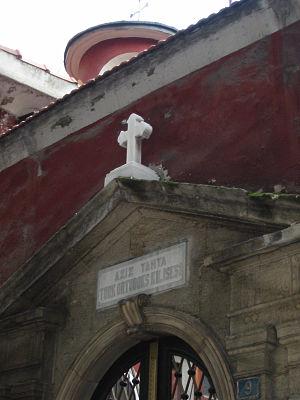
L'Église orthodoxe turque, Église orthodoxe turque karamanli, ou Patriarcat orthodoxe turc autocéphale est une Église orthodoxe non canonique. Le chef de l’Église porte le titre de Patriarche et réside à Istanbul.